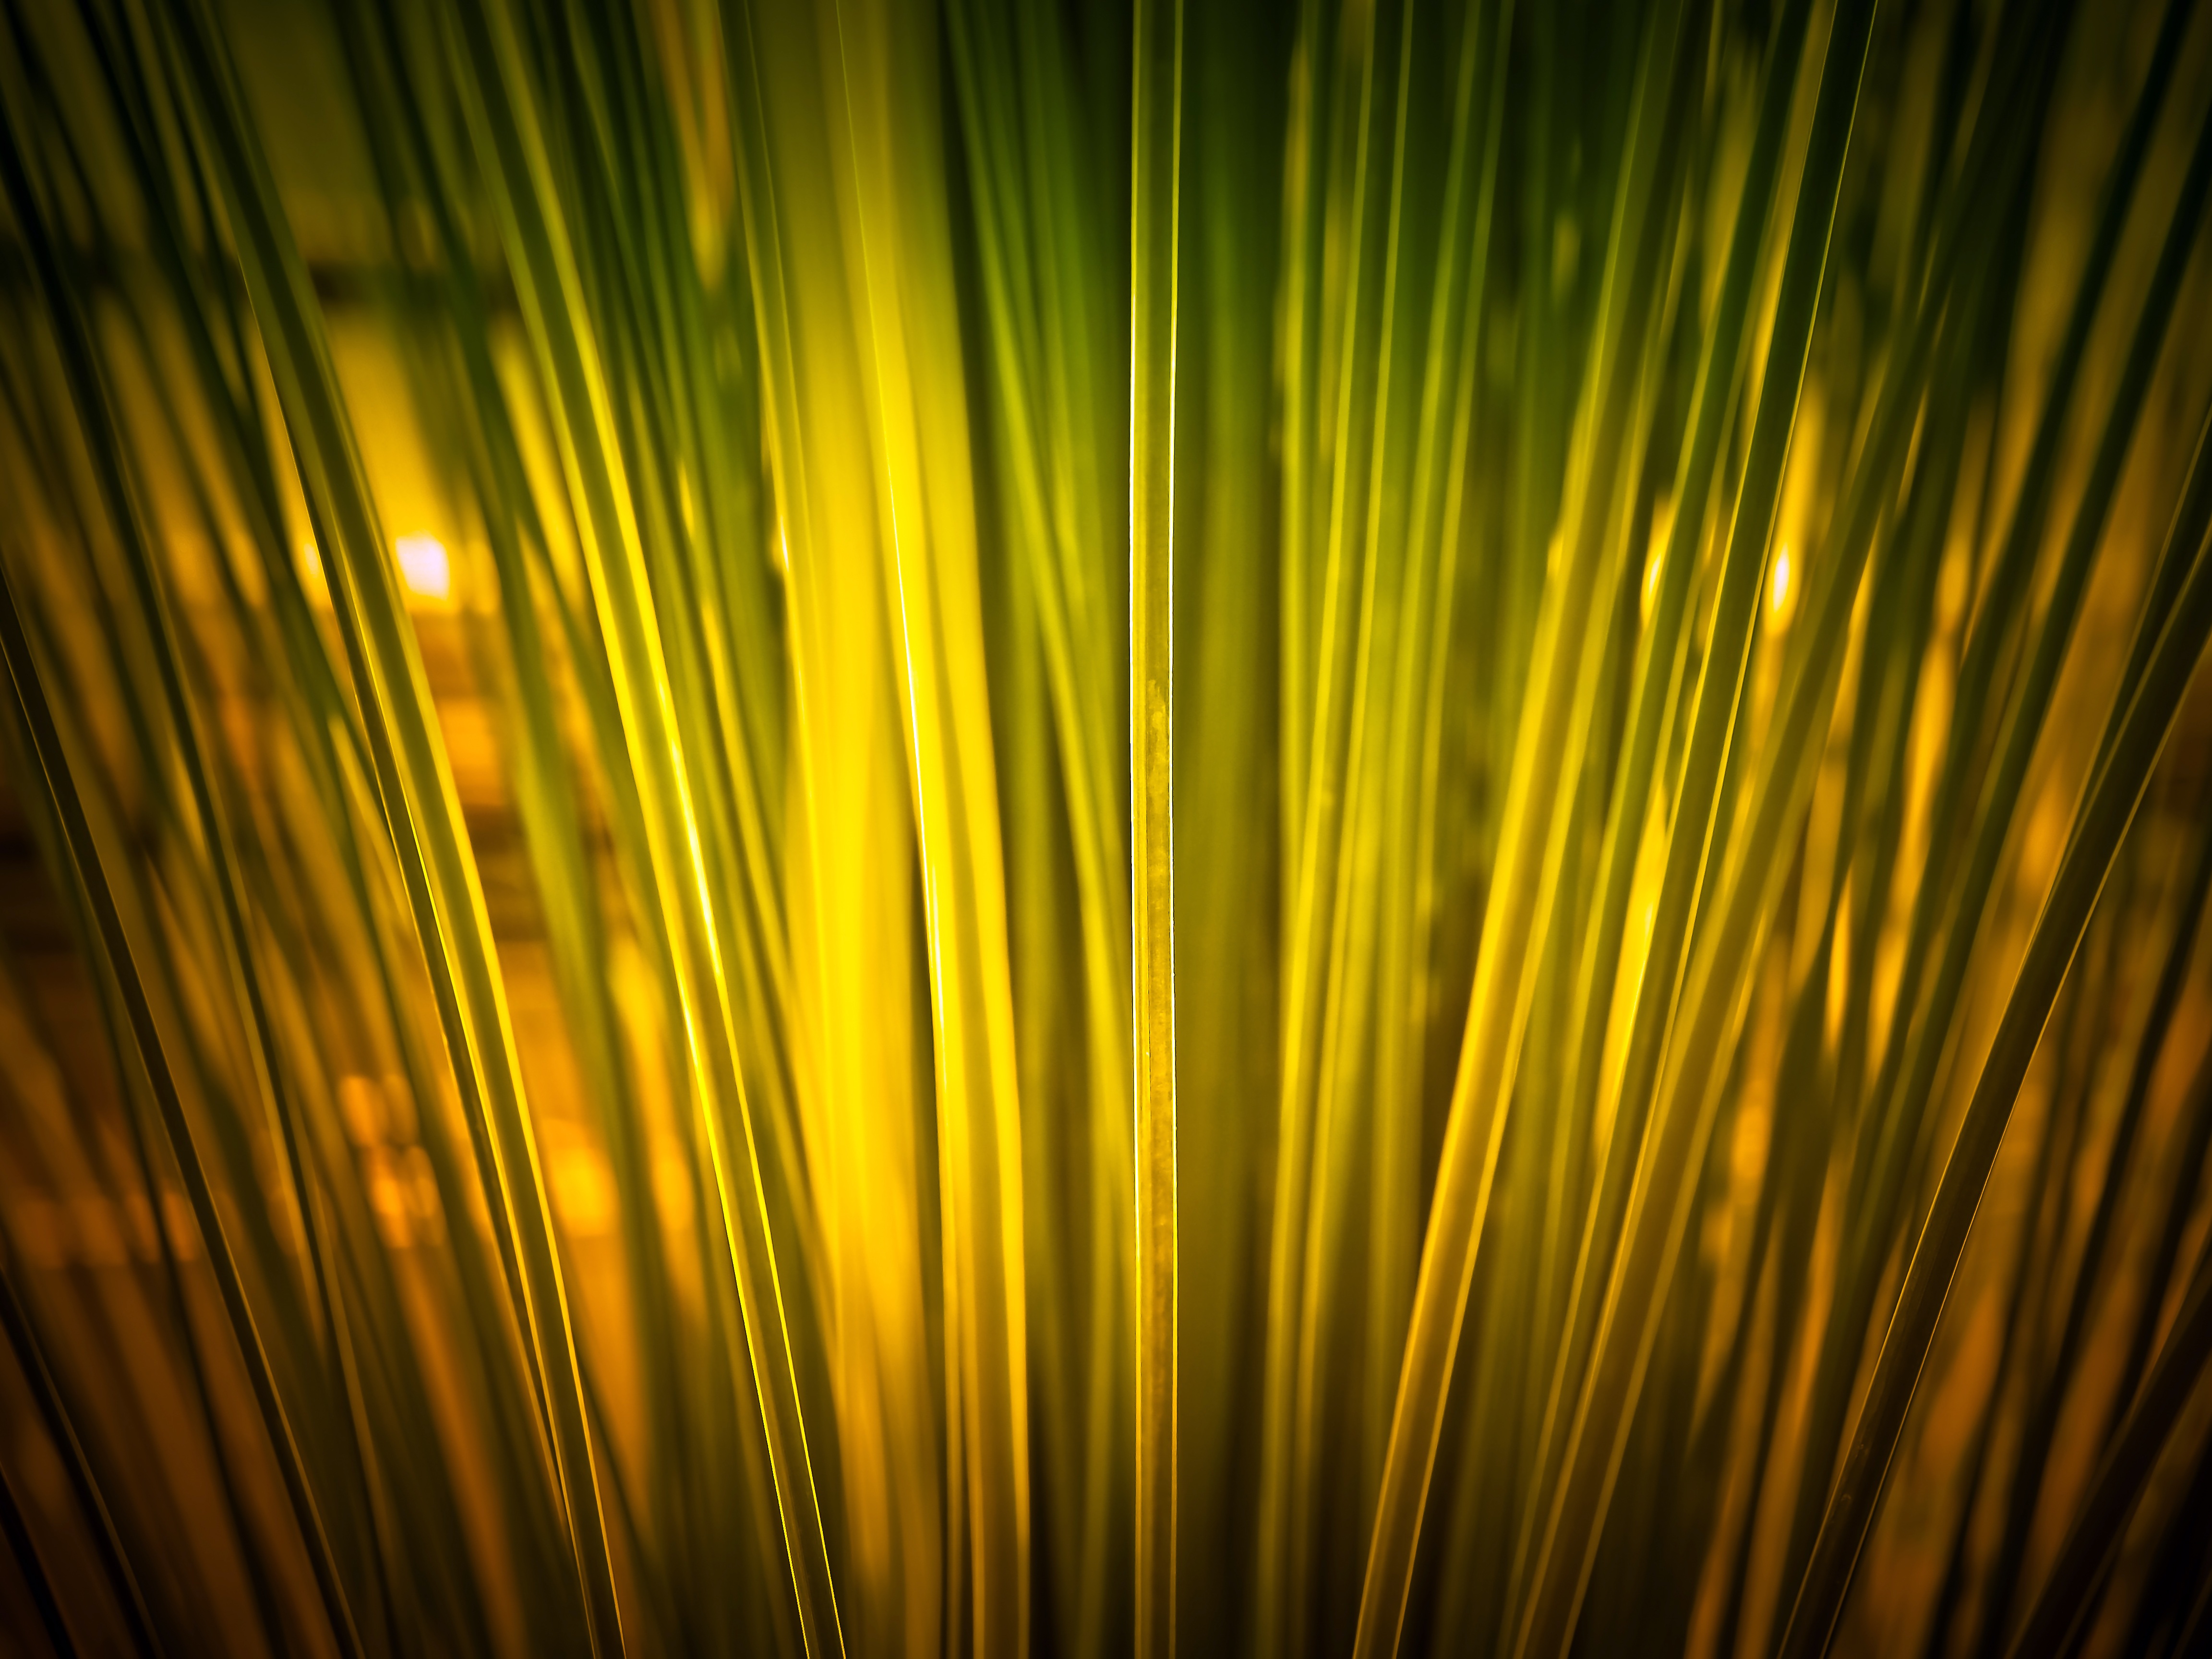
nature, grass, light, plant, sun, sunset, night, sunlight, texture, leaf, flower, atmosphere, refraction, reed, line, green, golden, reflection, color, macro, darkness, yellow, close, flora, lichtspiel, leaves, mood, shimmer, abendstimmung, filigree, back light, macro photography, ornamental plant, bamboo grassedit this page, elephant grass, grass family, plant stem, computer wallpaper